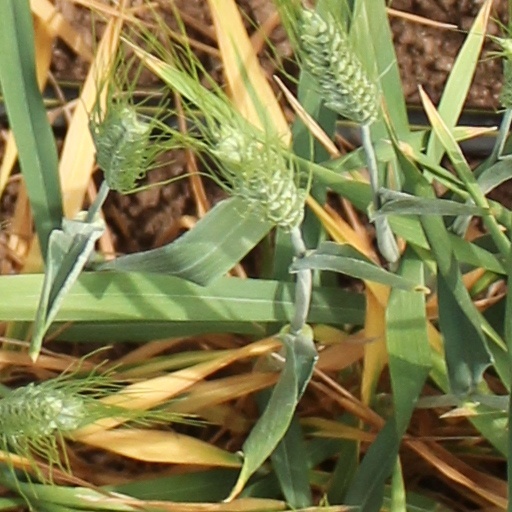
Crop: wheat